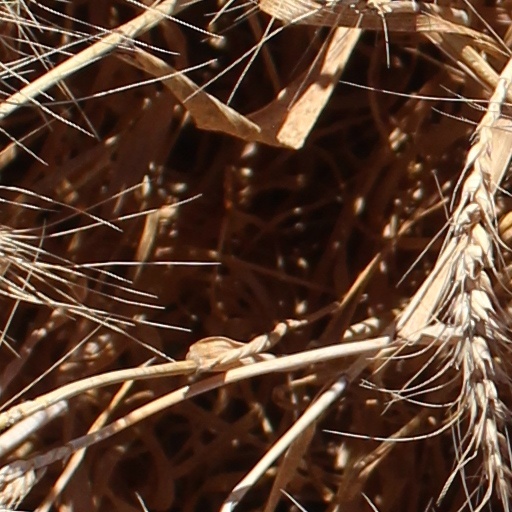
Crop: wheat